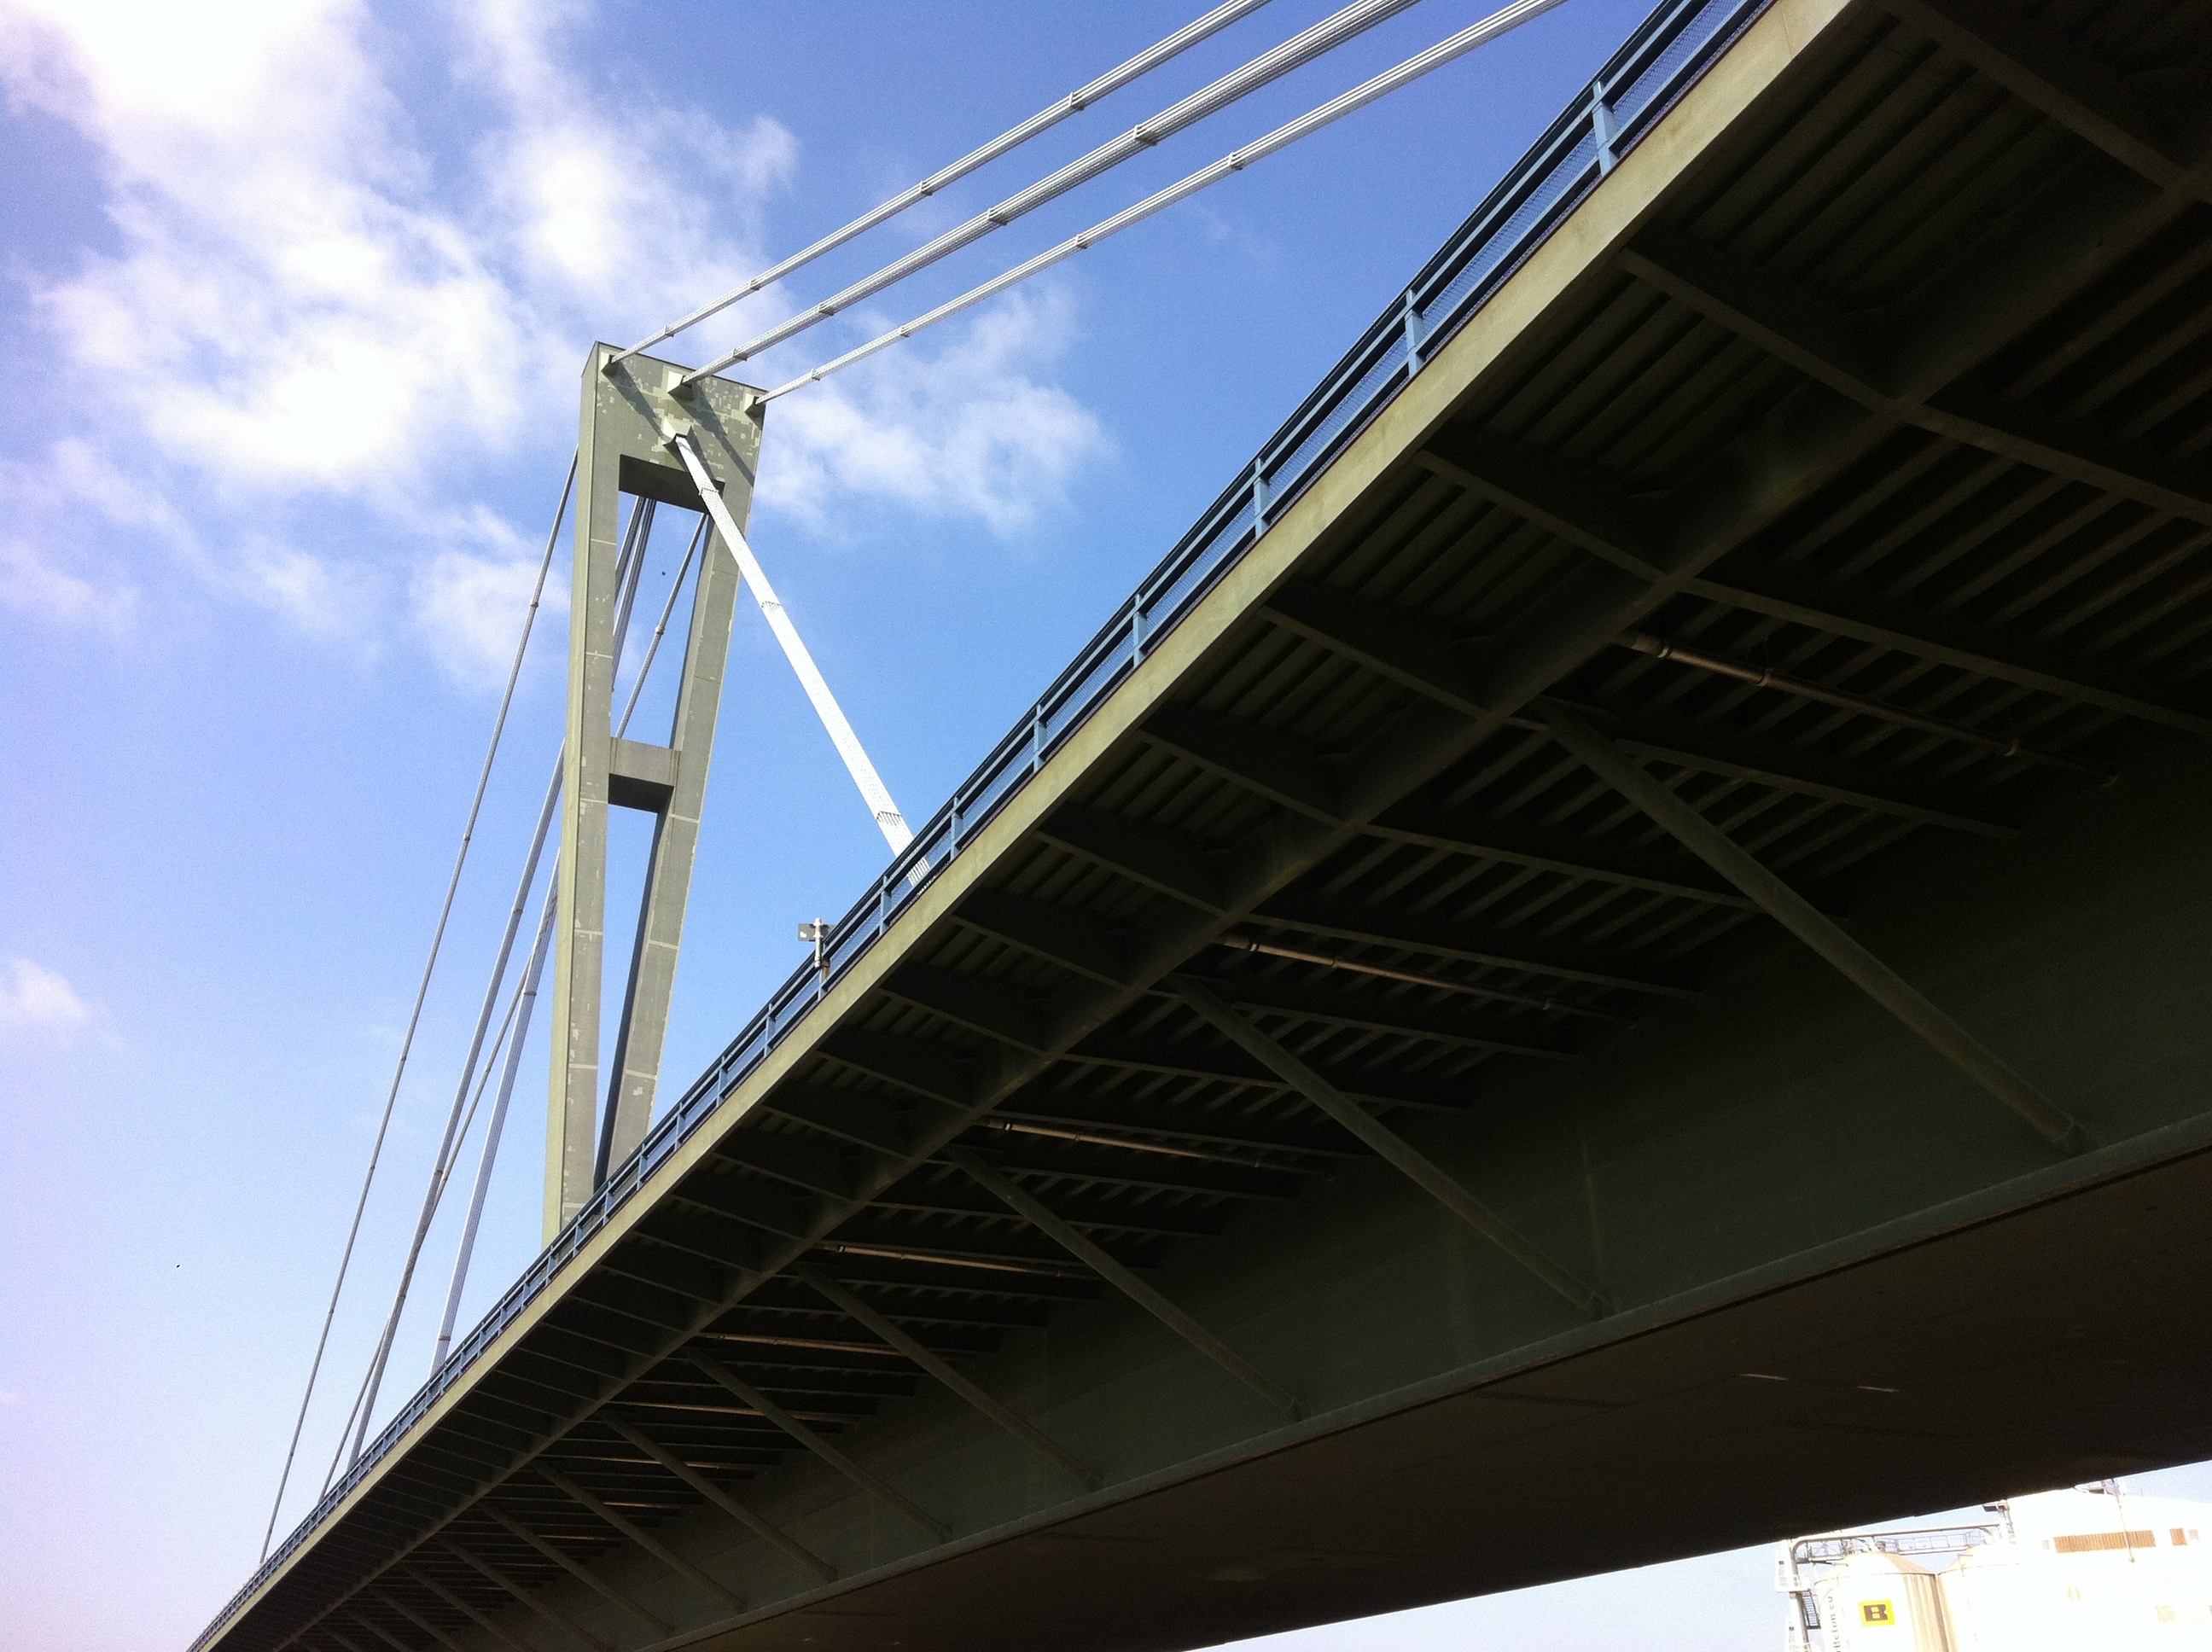
structure, bridge, highway, skyscraper, line, pillar, mast, pylon, deggendorf, cable stayed bridge, bridge piers, highway bridge, a3